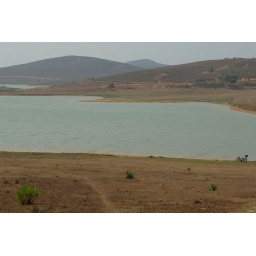
&amp;quot;Secret&amp;quot; lake near Phonsavan. See my bike on the edge.